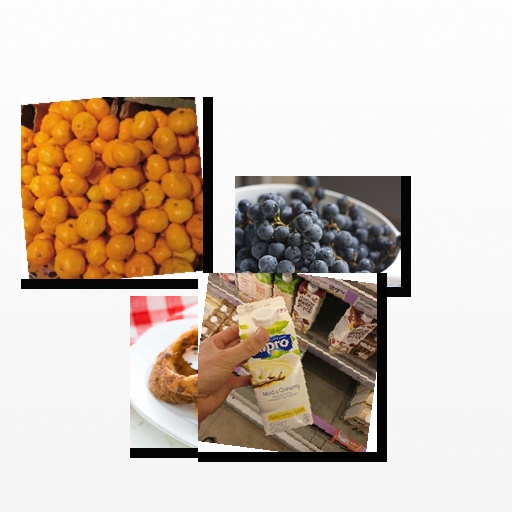
Food items: grapes, vanilla_soyghurt, onion, satsuma